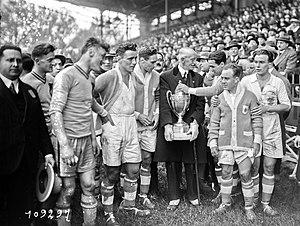
Photo prise à Colombes le 9 mai 1926, journée durant laquelle l'Olympique de Marseille reçoit sa deuxième Coupe de France.
L'Olympique de Marseille est un club de football français fondé en 1899 par René Dufaure de Montmirail.